Olympic Club

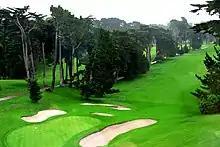
18th hole at the Lake Course

In 1909, Olympian and club member Ralph Rose set a world record shot put throw of .